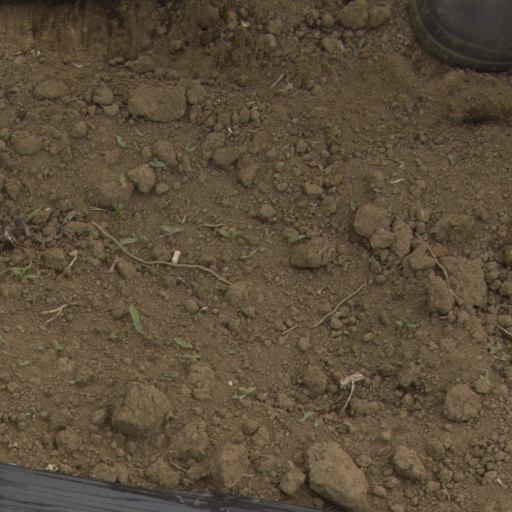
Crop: Jerusalem artichoke